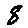
Label: 8